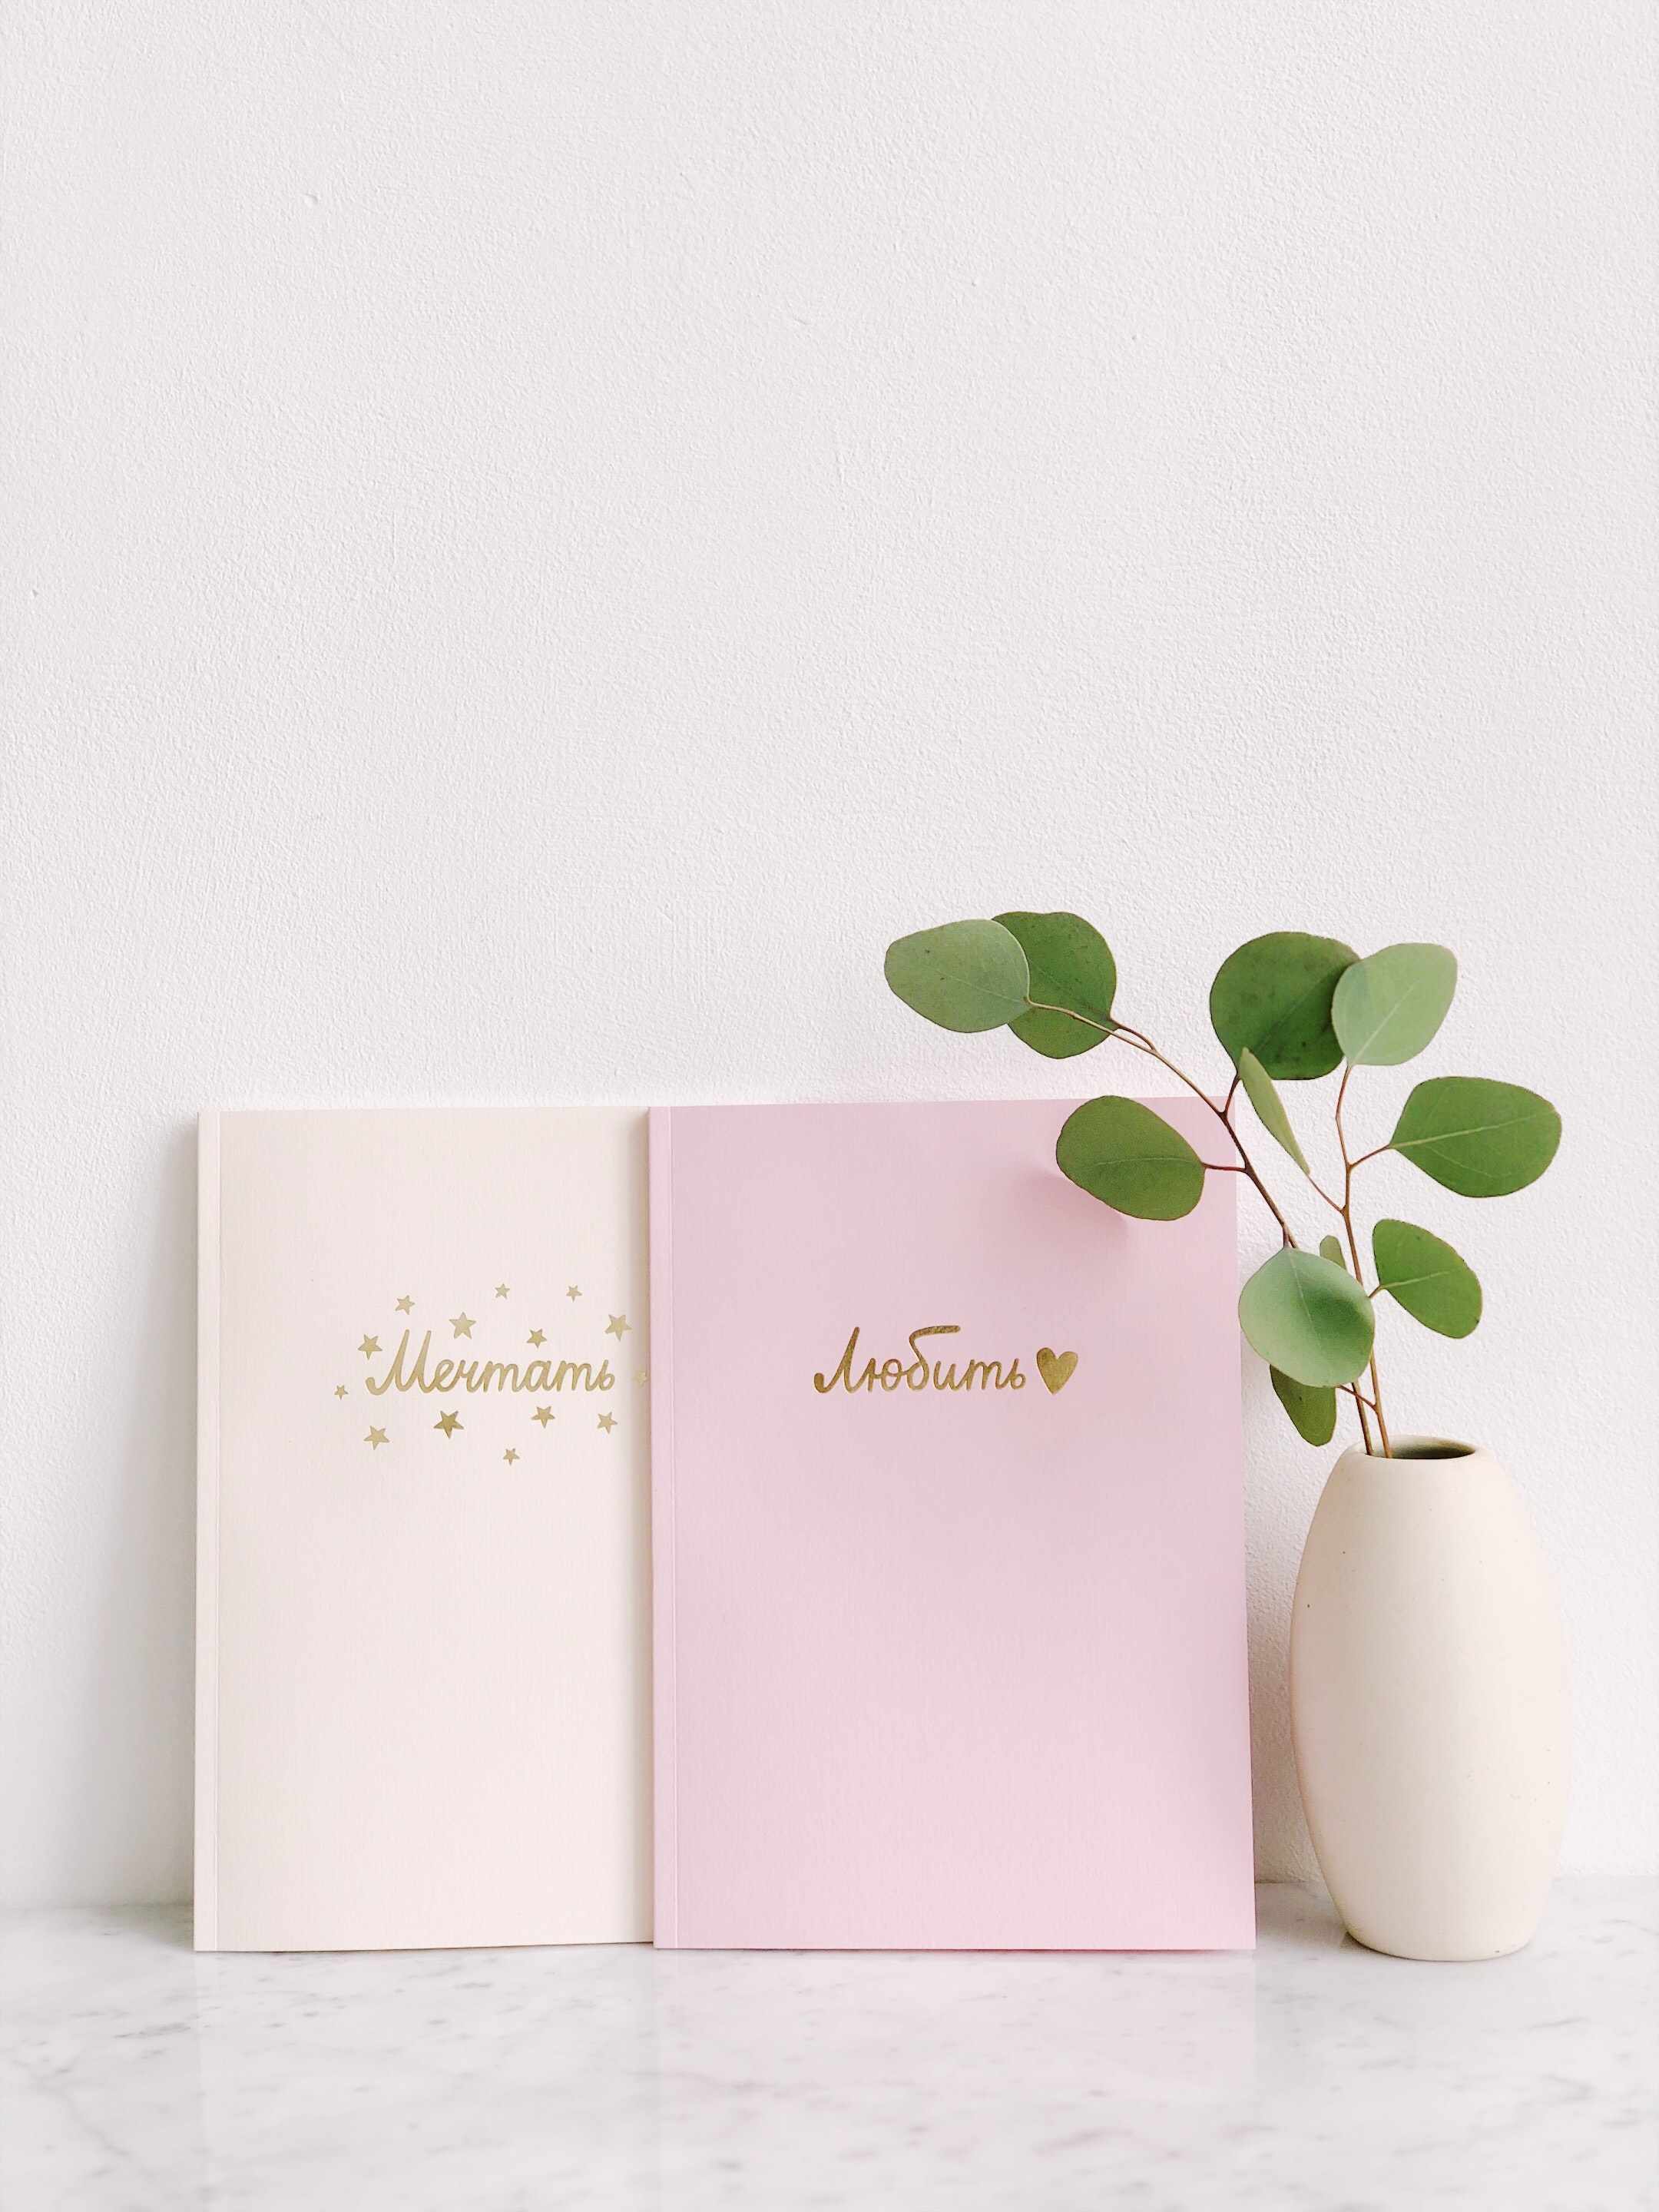
product, box